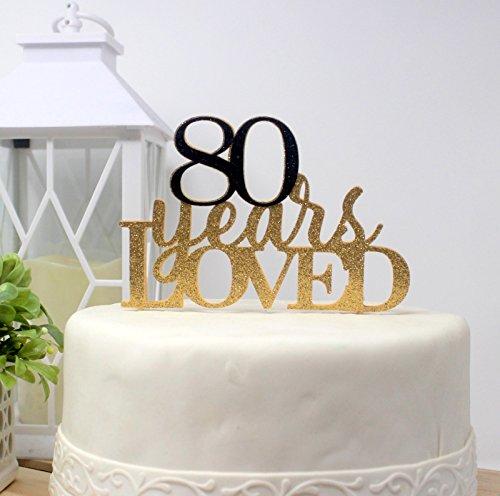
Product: All About Details CAT80YL 80-Years-Loved Cake Topper,1PC, 80th Birthday, Party Decor, Glitter Gold (Gold & Black), 6 x 8,
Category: Grocery & Gourmet Food | Pantry Staples | Cooking & Baking | Frosting, Icing & Decorations | Cake Toppers
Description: - ideal for 8-in cake to celebrate 80th birthday, 80th Anniversary; Dimension of 4" Height plus 4" Wood Stick handles and up to 6" Width.
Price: $16.99
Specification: ProductDimensions:9.6x6.4x1.6inches|ItemWeight:3.2ounces|ShippingWeight:3.2ounces(Viewshippingratesandpolicies)|Manufacturer:AllAboutDetails|ASIN:B07CGS898R|Itemmodelnumber:CAT80YL|DatefirstlistedonAmazon:January30,2018